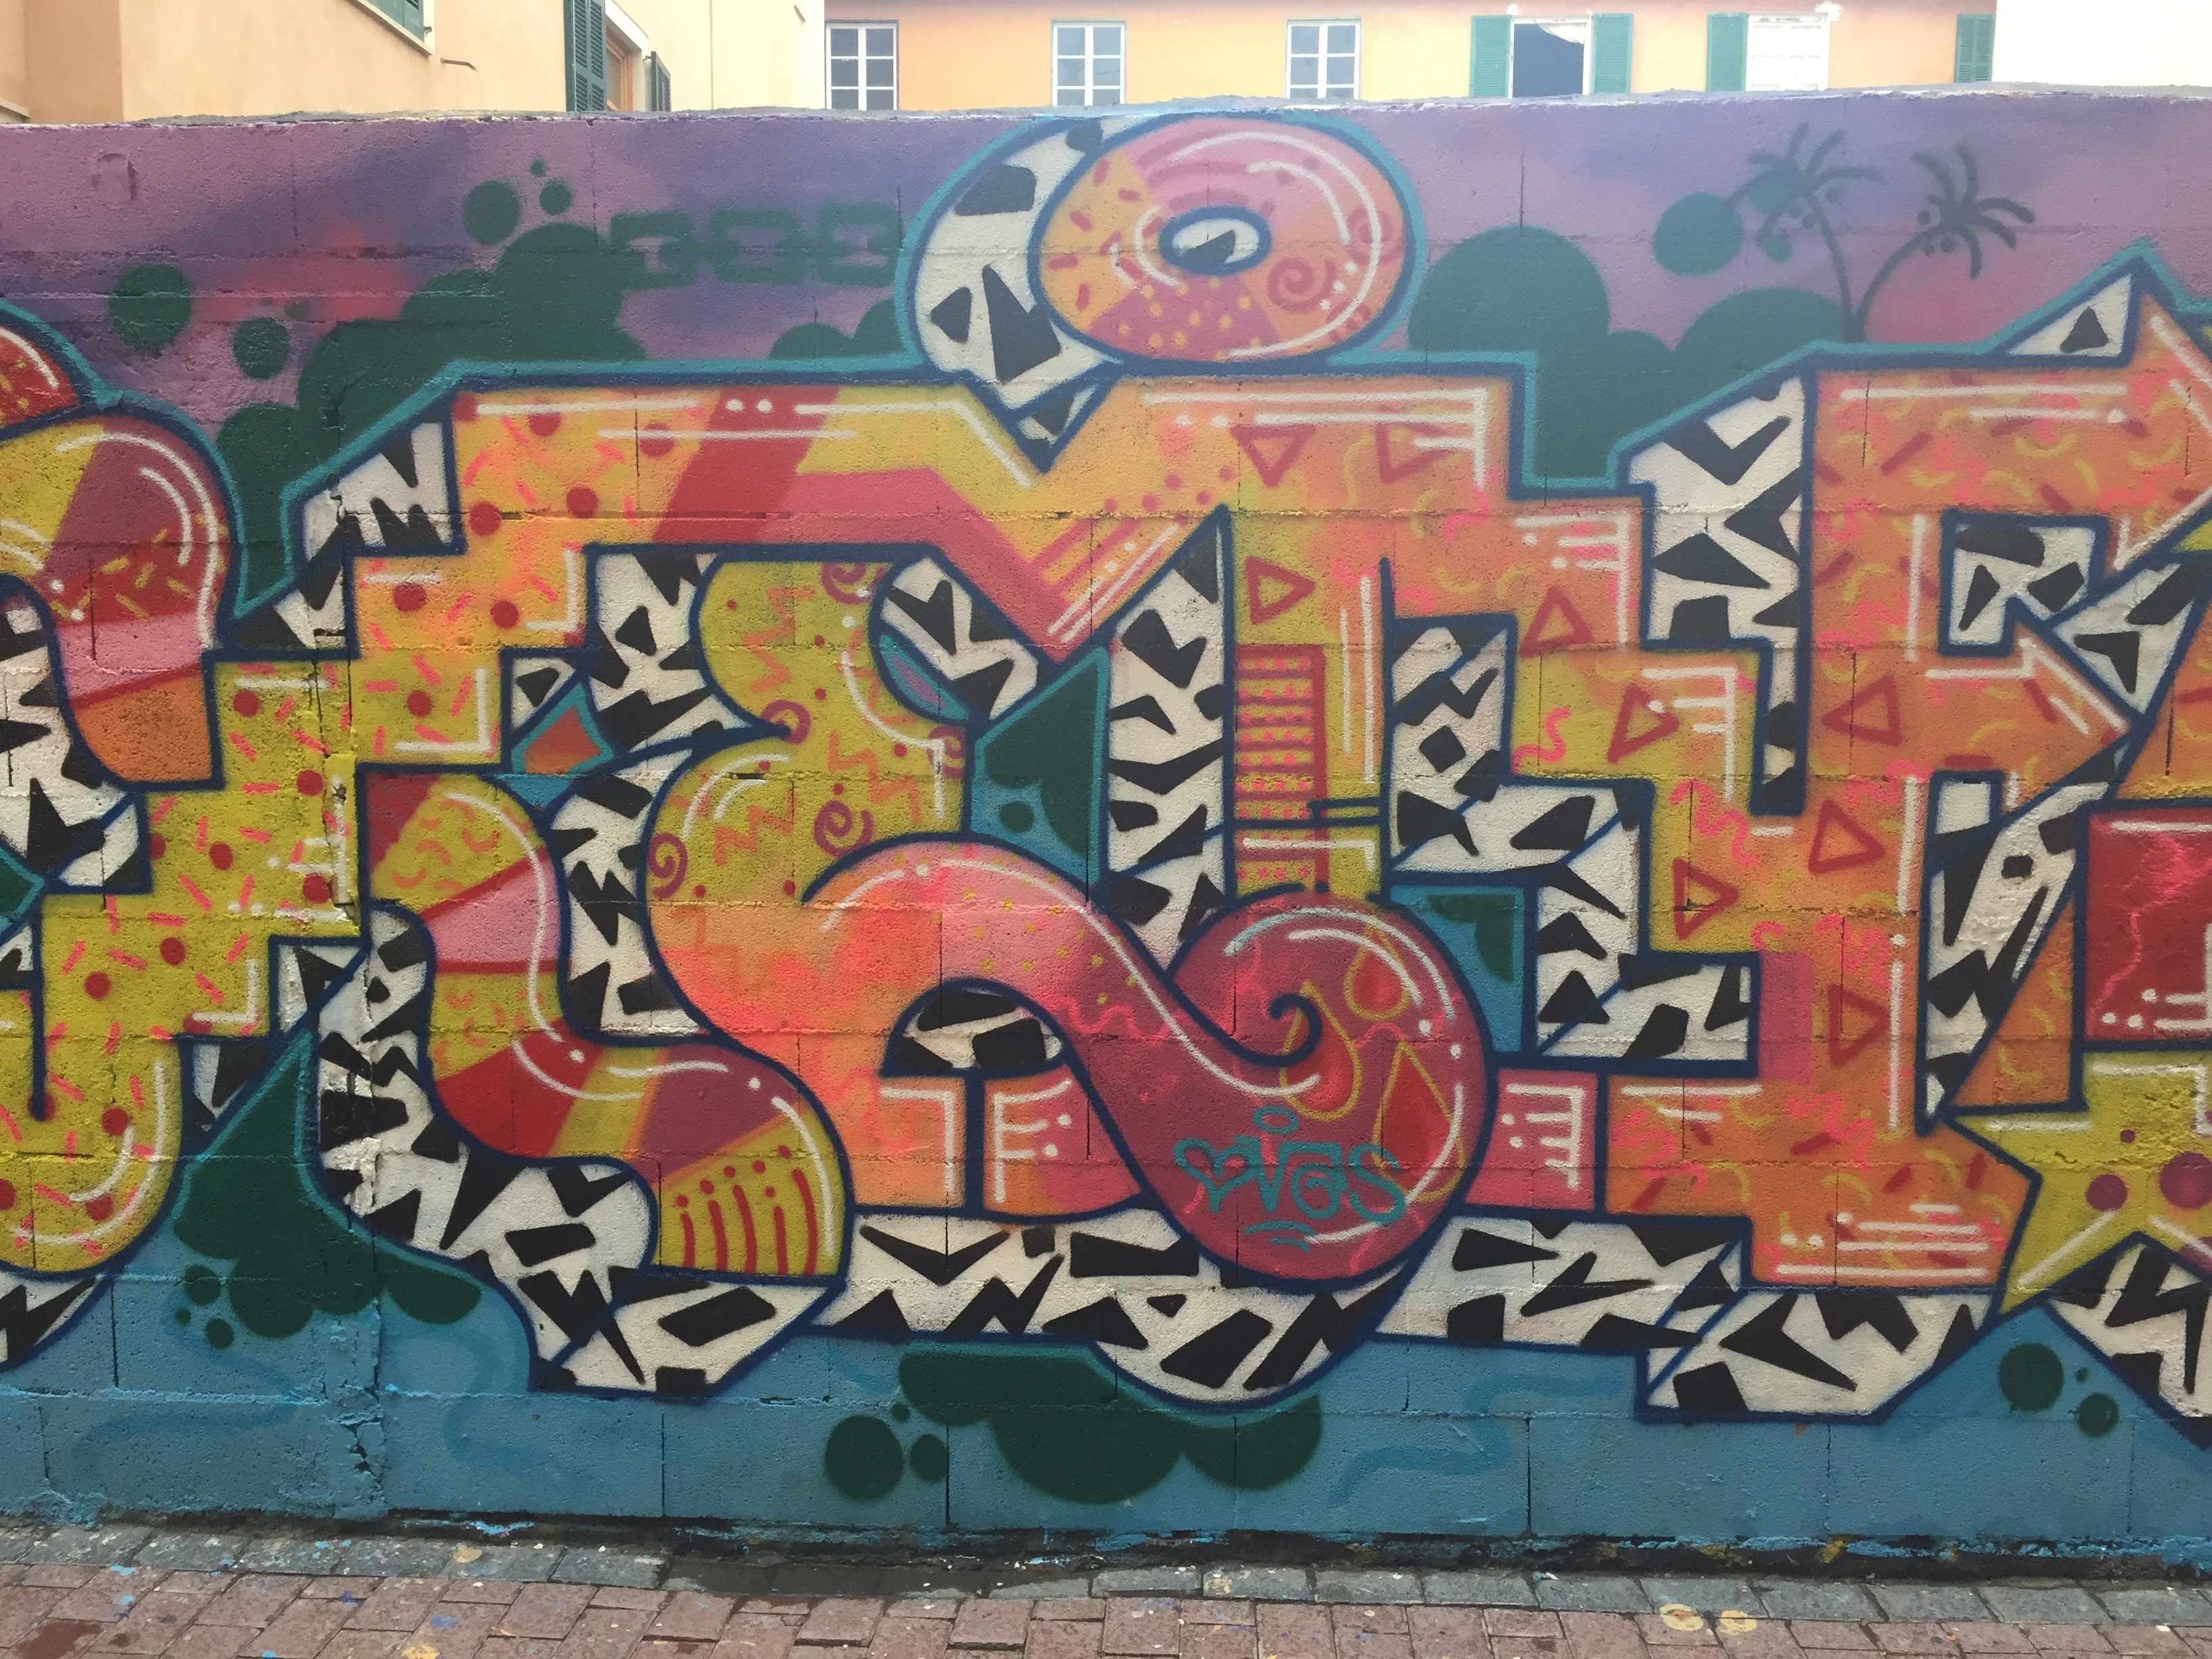
graffiti, art, background, mural, graffity